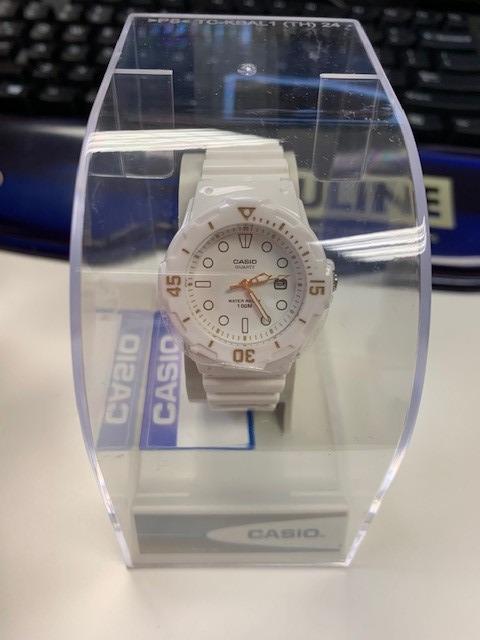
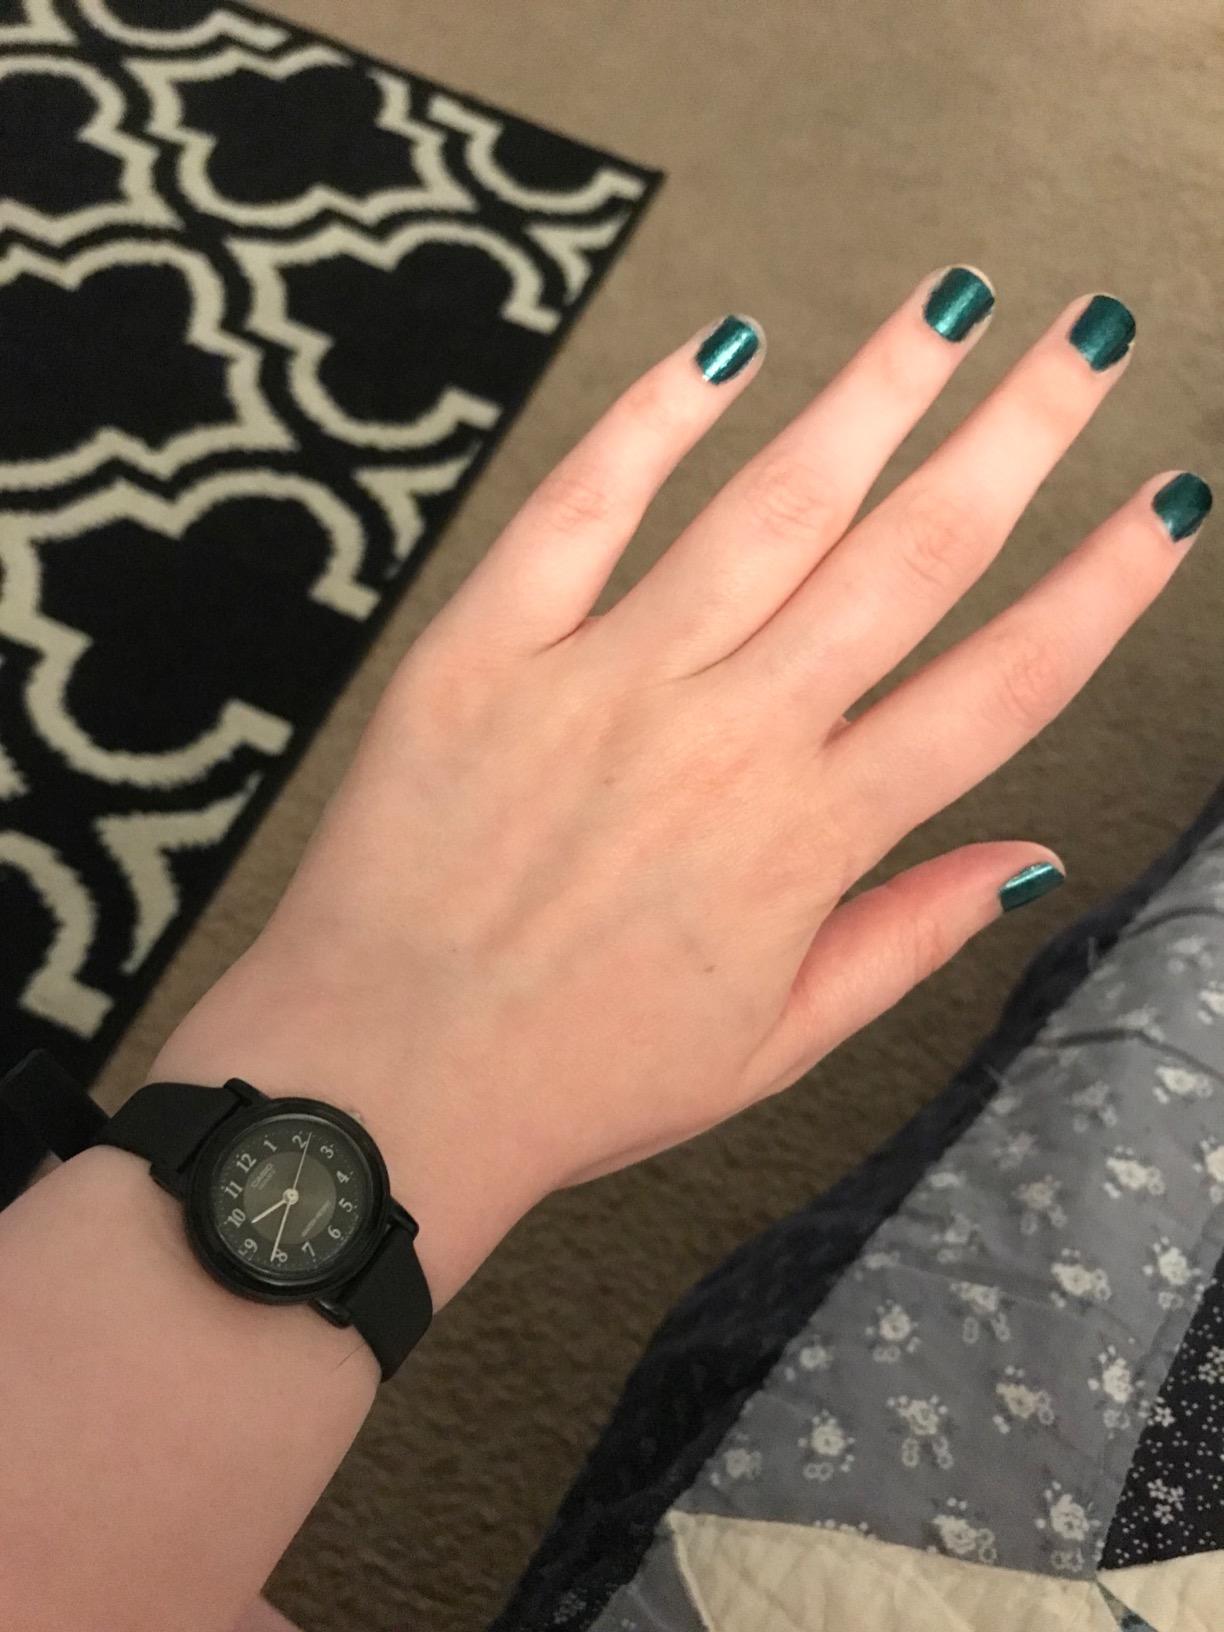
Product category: accessories_watch
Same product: no